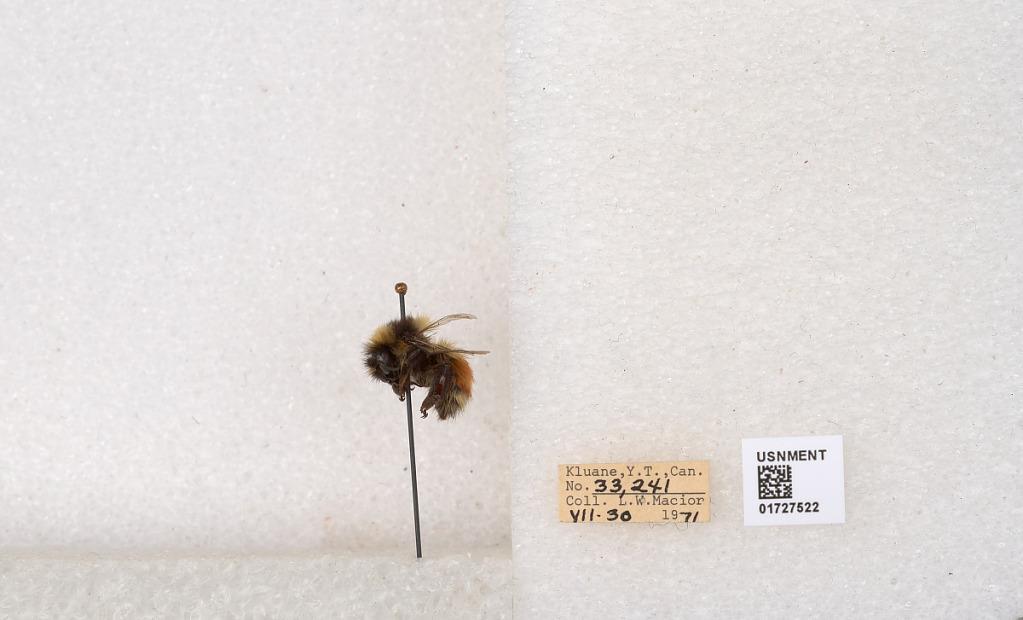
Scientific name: Bombus (Pyrobombus) sylvicola Kirby
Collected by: L. Macior
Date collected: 1971-7-30
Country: Canada
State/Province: Yukon Teritory
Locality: Kluane National Park and Reserve
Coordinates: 60.7493, -139.504